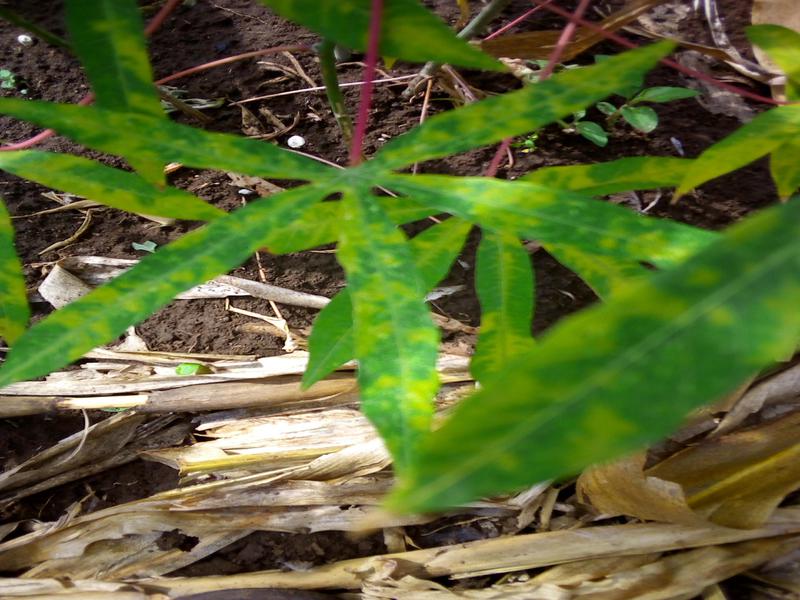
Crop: cassava
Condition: mosaic_disease